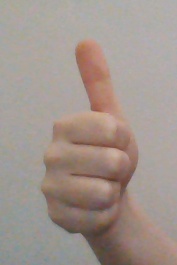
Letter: aleff